Deadly Weapons

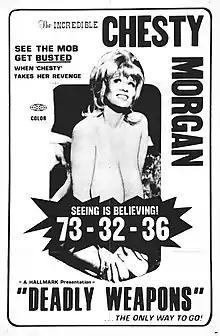
Film poster

Deadly Weapons is a 1974 American exploitation film directed and produced by Doris Wishman. It stars burlesque performer Chesty Morgan and porn star Harry Reems.